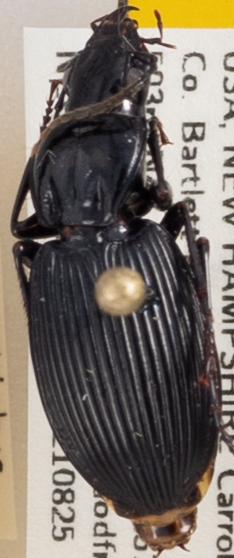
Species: Pterostichus lachrymosus
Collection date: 2021-08-25
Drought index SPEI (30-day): -0.386
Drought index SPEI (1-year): -0.944
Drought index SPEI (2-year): -0.54